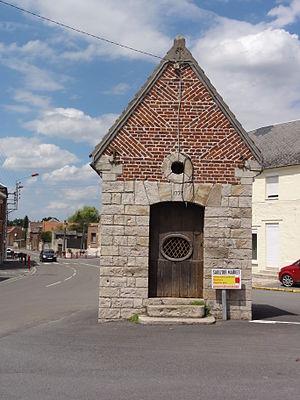
Saulzoir (Nord, Fr) chapelle 1773.
Saulzoir est une commune française, située dans le département du Nord en région Hauts-de-France.